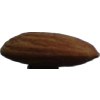
Label: Almonds 1